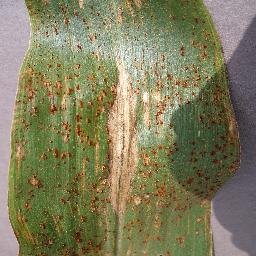
Label: Corn_(Maize)___Northern_Leaf_Blight